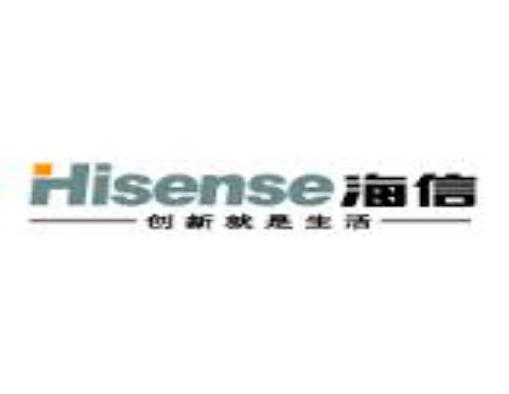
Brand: Hisense
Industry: Electronic